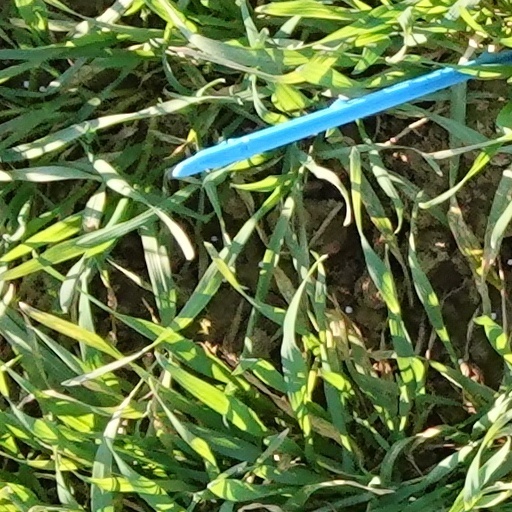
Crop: wheat